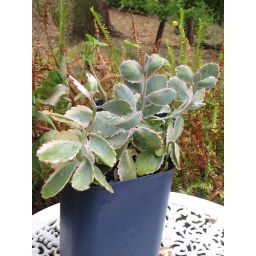
rain spotted succulents in old painted cooking oil cans - with burnt and dead fish ferns in background